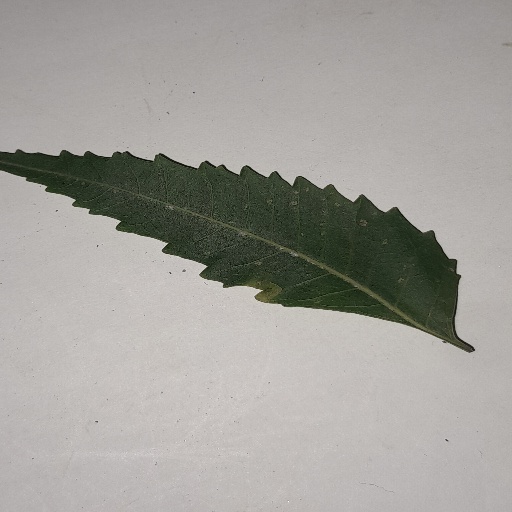
Species: Neem
Leaf condition: Powdery Mildew